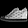
Label: Sneaker